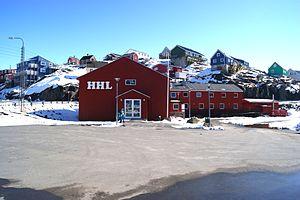
Maniitsoq est une commune groenlandaise située dans la municipalité de Qeqqata. Par sa population, Maniitsoq constitue la 6ᵉ ville du Groenland avec 2 715 habitants en 2012.